COVID-19 misinformation

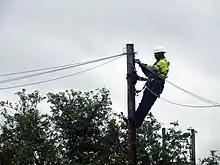
Openreach engineers appealed on anti-5G Facebook groups, saying they are not involved in mobile networks, and workplace abuse is making it difficult for them to maintain phonelines and broadband.

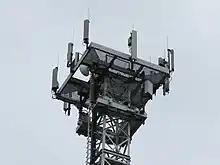
5G towers have been burned by people falsely blaming them for COVID-19.

The first conspiracy theories purporting a link between COVID-19 and 5G mobile networks had already appeared by the end of January 2020. Such claims spread rapidly on social media networks, leading to the spread of misinformation in what has been likened to a "digital wildfire".